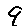
Label: 9